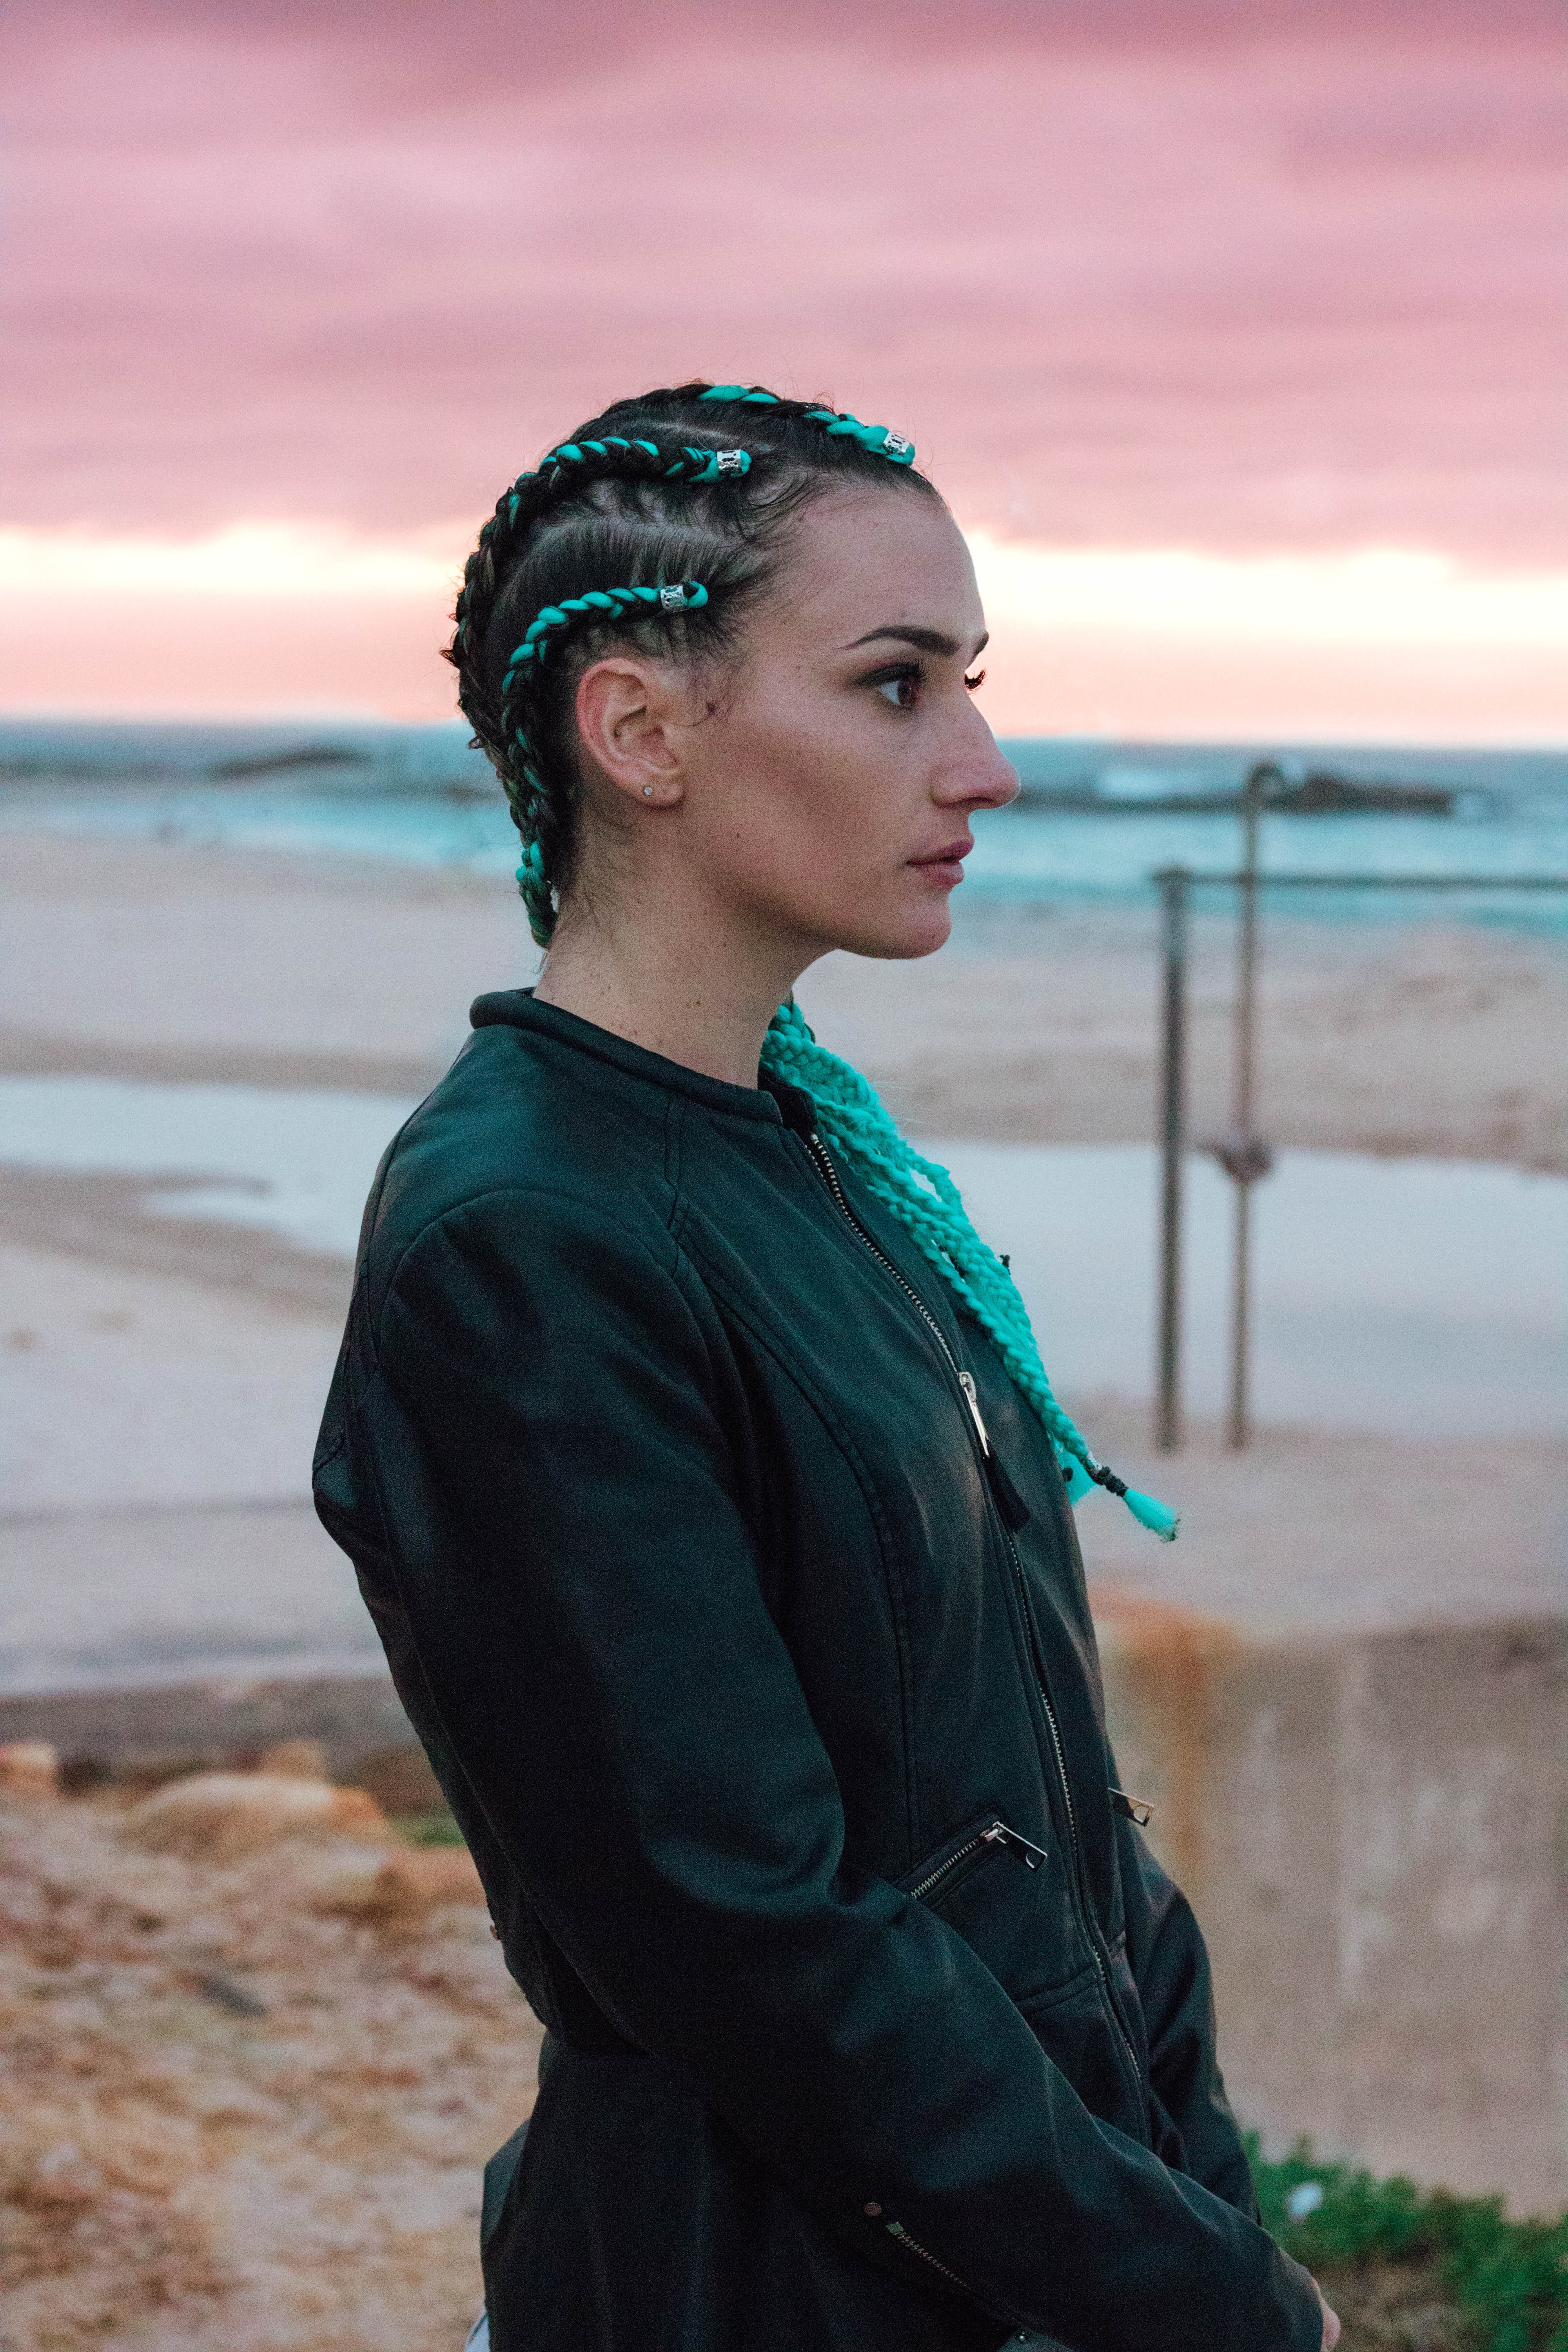
hair, hairstyle, turquoise, headgear, photography, hair accessory, headband